Irtash

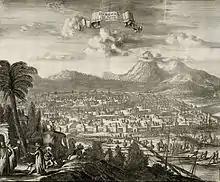
A general view of Damascus, drawn by Olfert Dapper in 1667

Duqaq died of tuberculosis on 6 June 1104, and was succeeded by his son, Tutush II. Soon after, his atabeg Toghtekin set aside Tutush II and his relatives. Toghtekin then freed the 12-year-old Irtash, who had been imprisoned for the previous nine years. According to contemporary Muslim chronicler Ibn al-Qalanisi and modern Egyptian historian Taef Kamal Al-Azhari, Irtash was crowned on 10 October 1104. However, modern Turkish historian İbrahim Duman believes that to be an error, and suggests that Irtash was actually crowned on 18 September 1104. He also argues that Toghtekin, who was opposed by many after becoming the vizier of Duqaq, sought to unite the notables of Damascus under Irtash's rule, thus aiming to maintain a strong position within the domain.